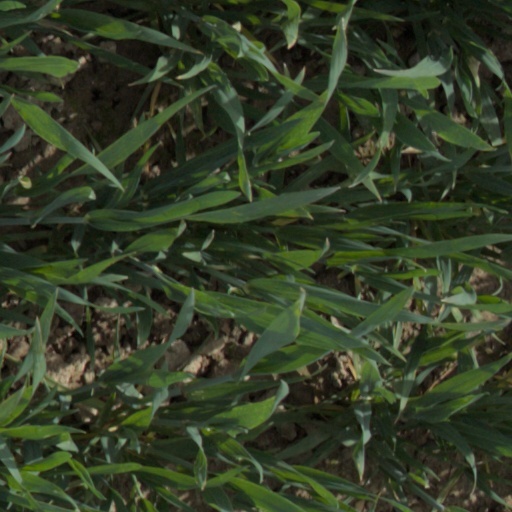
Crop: wheat